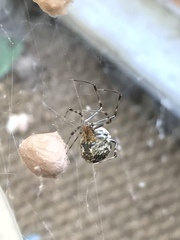
Species: Parasteatoda_tepidariorum